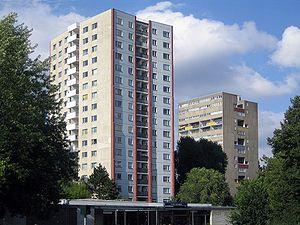
Johannes Hendrik van den Broek, mieux connu sous le nom de Jo van den Broek, est un professeur, ingénieur et architecte néerlandais. Son influence s'est fait sentir lors de la reconstruction de Rotterdam après la Seconde Guerre mondiale.